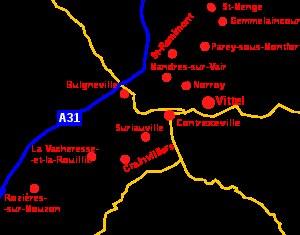
Le bassin houiller keupérien des Vosges fait partie des bassins houillers des Vosges et du Jura. Il est exploité par des mines de houille entre le début du XIXᵉ siècle et le milieu du XXᵉ siècle dans les environs de la ville de Vittel, dans l'ouest du département des Vosges, dans l'est de la France. Le sel gemme, la pyrite et le gypse sont d'autres ressources tirées du même étage géologique.